Fr. Bellarmine Baltasar Gymnasium

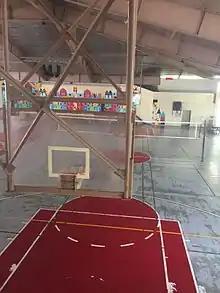
Overlooking the gymnasium, 2016

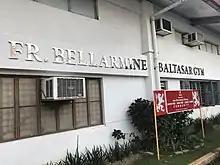
Facade of the gymnasium, 2017

Within the gymnasium are two full-sized basketball courts, volleyball courts and an event stage. It is also the location of the school's athletic offices. With the assumption of Dom Clement Ma. H. Roque, OSB as the eighth rector-president, the gymnasium was renovated. During the 2015–16 school year, the San Beda College Alabang Gym was officially renamed in honor of the school's fourth rector-president, Fr. Bellarmine Baltasar, OSB, who was the rector-president of the school from 1985 to 1995.